Nike (mythology)

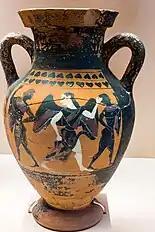
Nike striding between two youths with spears; Archaeological Museum of Rhodes 15590 (c. 550–500 BC).

The name derives from the Greek noun "níkē" meaning "victory", "upper hand [in battle or contest]". The word is of uncertain origin, probably related to "neîkos" "strife" and the verb "neîkein" "to quarrel"; ultimately also of uncertain, possibly pre-Greek, etymology. R. S. P. Beekes finds the word unrelated to Proto-Indo-European "" and sees no strong evidence for the proposed relation with and the Lithuanian "ap-ni̇̀kti" "to attack". In the Doric Greek dialect, the name was alternatively spelled as "Níka". The word gave several compounds in Ancient Greek, including the name "Nikephoros" "carrying away victory" and, through the verb "nikáo" "to win", it gave the epithet "nikator" "victor".